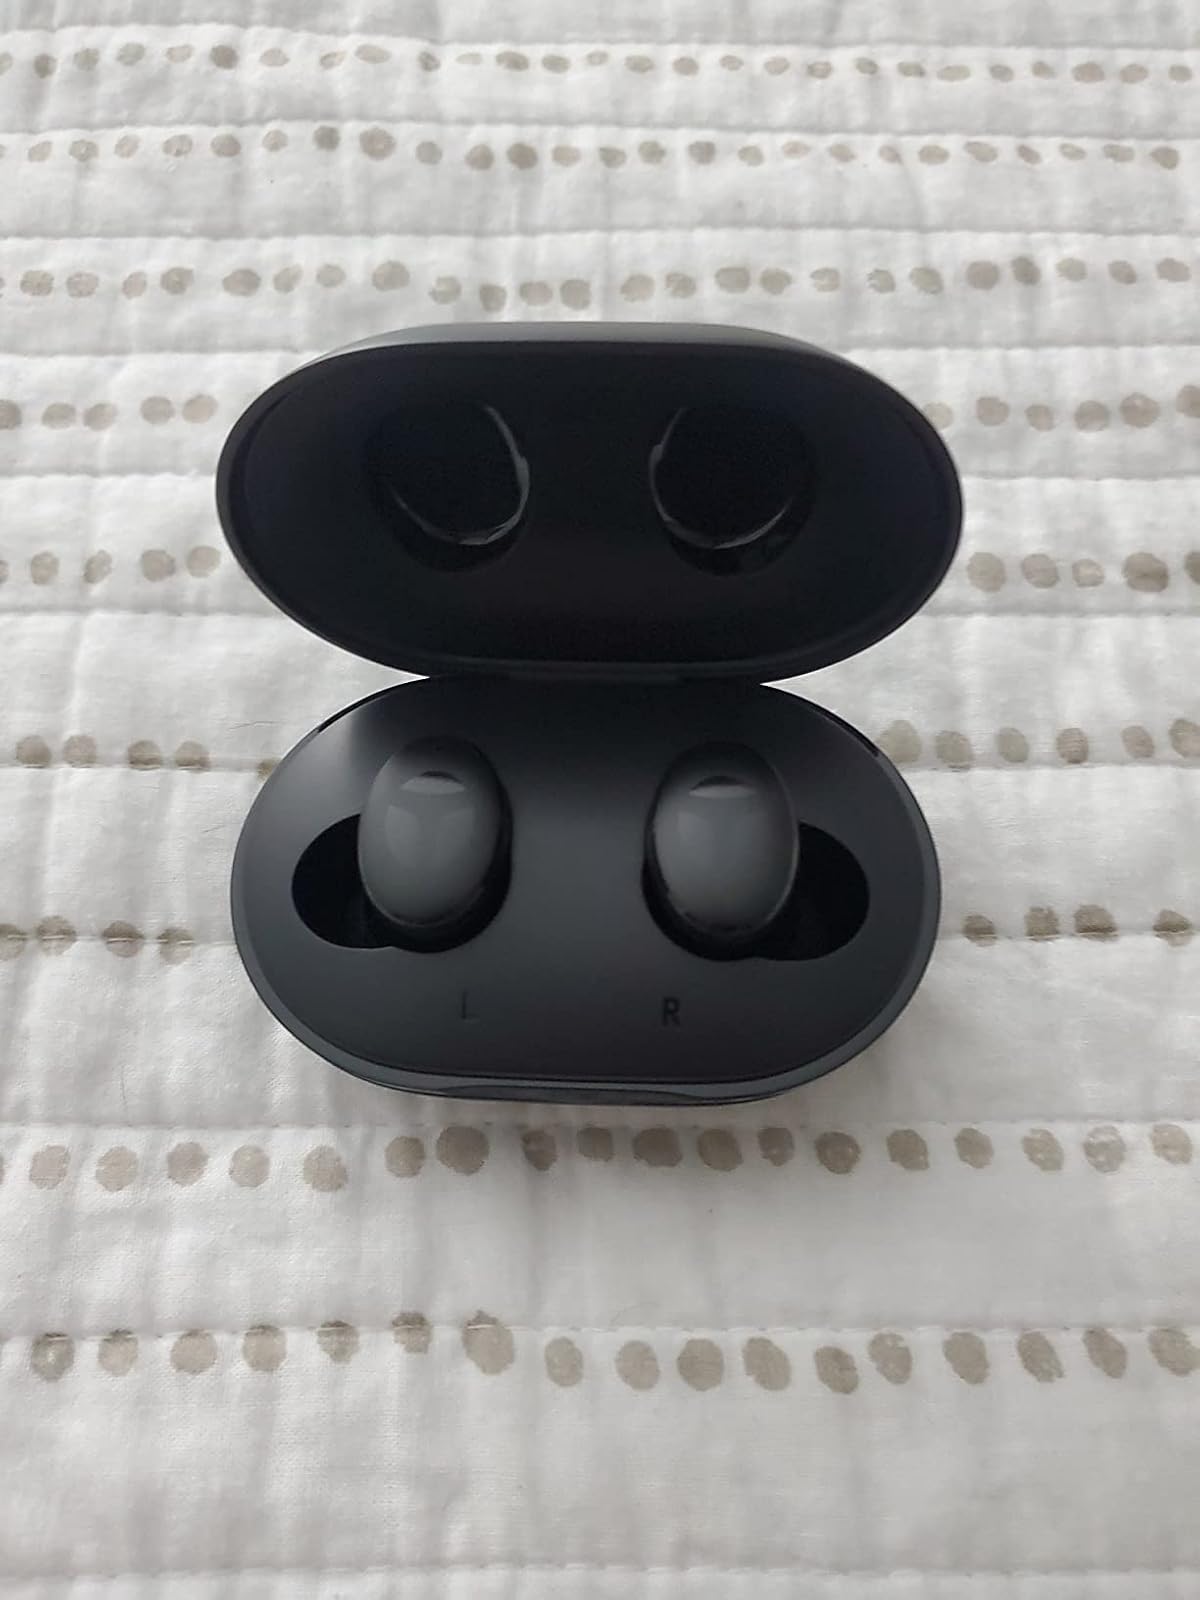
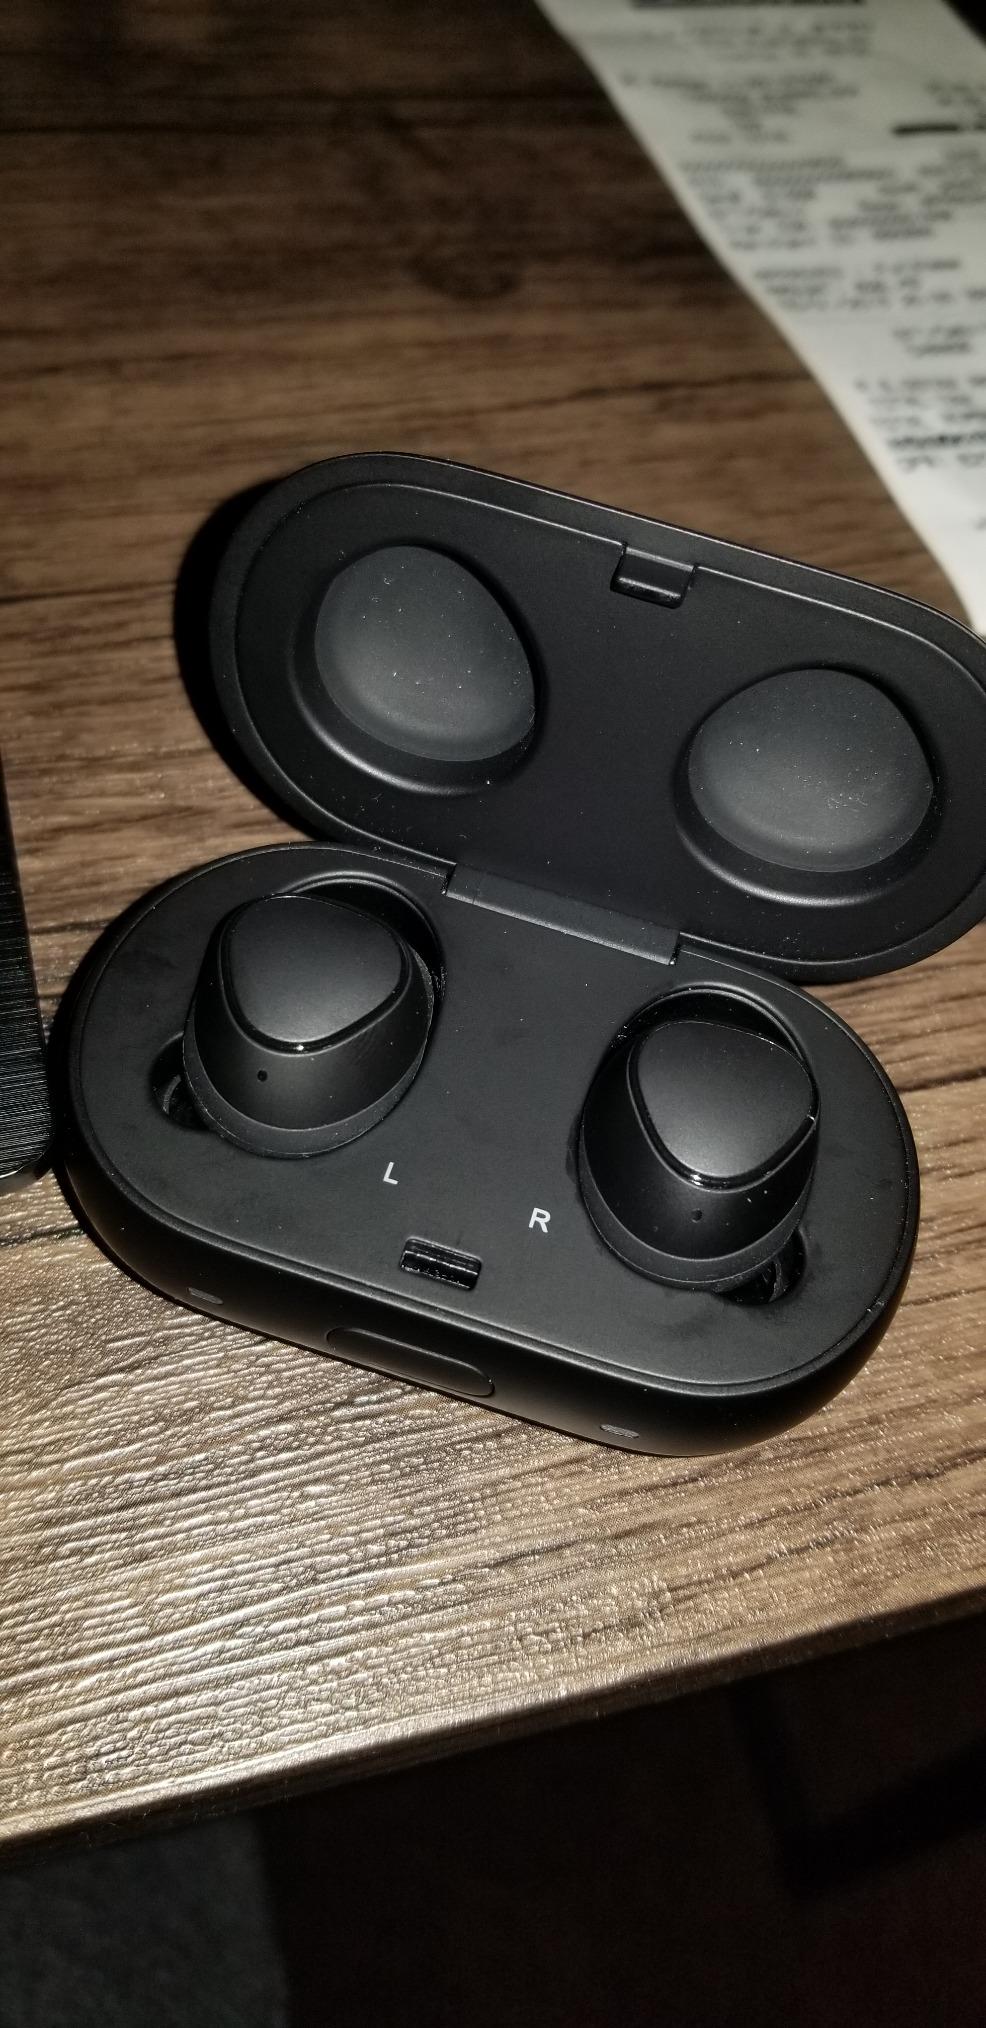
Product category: earbuds
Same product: no